Mathematics and art

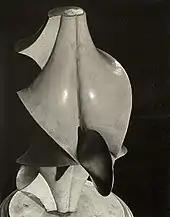
Enneper surfaces as Dadaism: Man Ray's 1934 "Objet mathematique"

The mathematician Jerry P. King describes mathematics as an art, stating that "the keys to mathematics are beauty and elegance and not dullness and technicality", and that beauty is the motivating force for mathematical research. King cites the mathematician G. H. Hardy's 1940 essay "A Mathematician's Apology". In it, Hardy discusses why he finds two theorems of classical times as first rate, namely Euclid's proof there are infinitely many prime numbers, and the proof that the square root of 2 is irrational. King evaluates this last against Hardy's criteria for mathematical elegance: ""seriousness, depth, generality, unexpectedness, inevitability", and "economy"" (King's italics), and describes the proof as "aesthetically pleasing". The Hungarian mathematician Paul Erdős agreed that mathematics possessed beauty but considered the reasons beyond explanation: "Why are numbers beautiful? It's like asking why is Beethoven's Ninth Symphony beautiful. If you don't see why, someone can't tell you. I "know" numbers are beautiful."